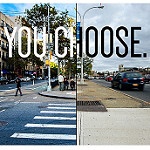
Scene: Outdoor